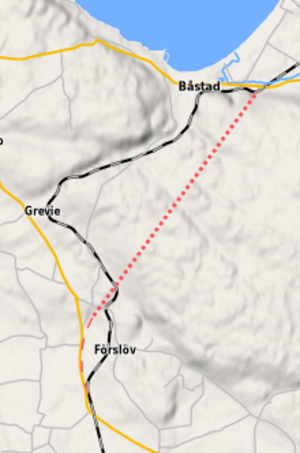
Le tunnel d'Hallandsås est un tunnel ferroviaire passant sous le horst du Hallandsås. Ses deux tubes sont longs de 8 700 mètres environ et permettent de raccourcir le trajet et d'optimiser la gestion de la ligne Västkustbanan. Sa construction, commencée en 1992, a subi de nombreux aléas et ne s'est achevée qu'en 2015.